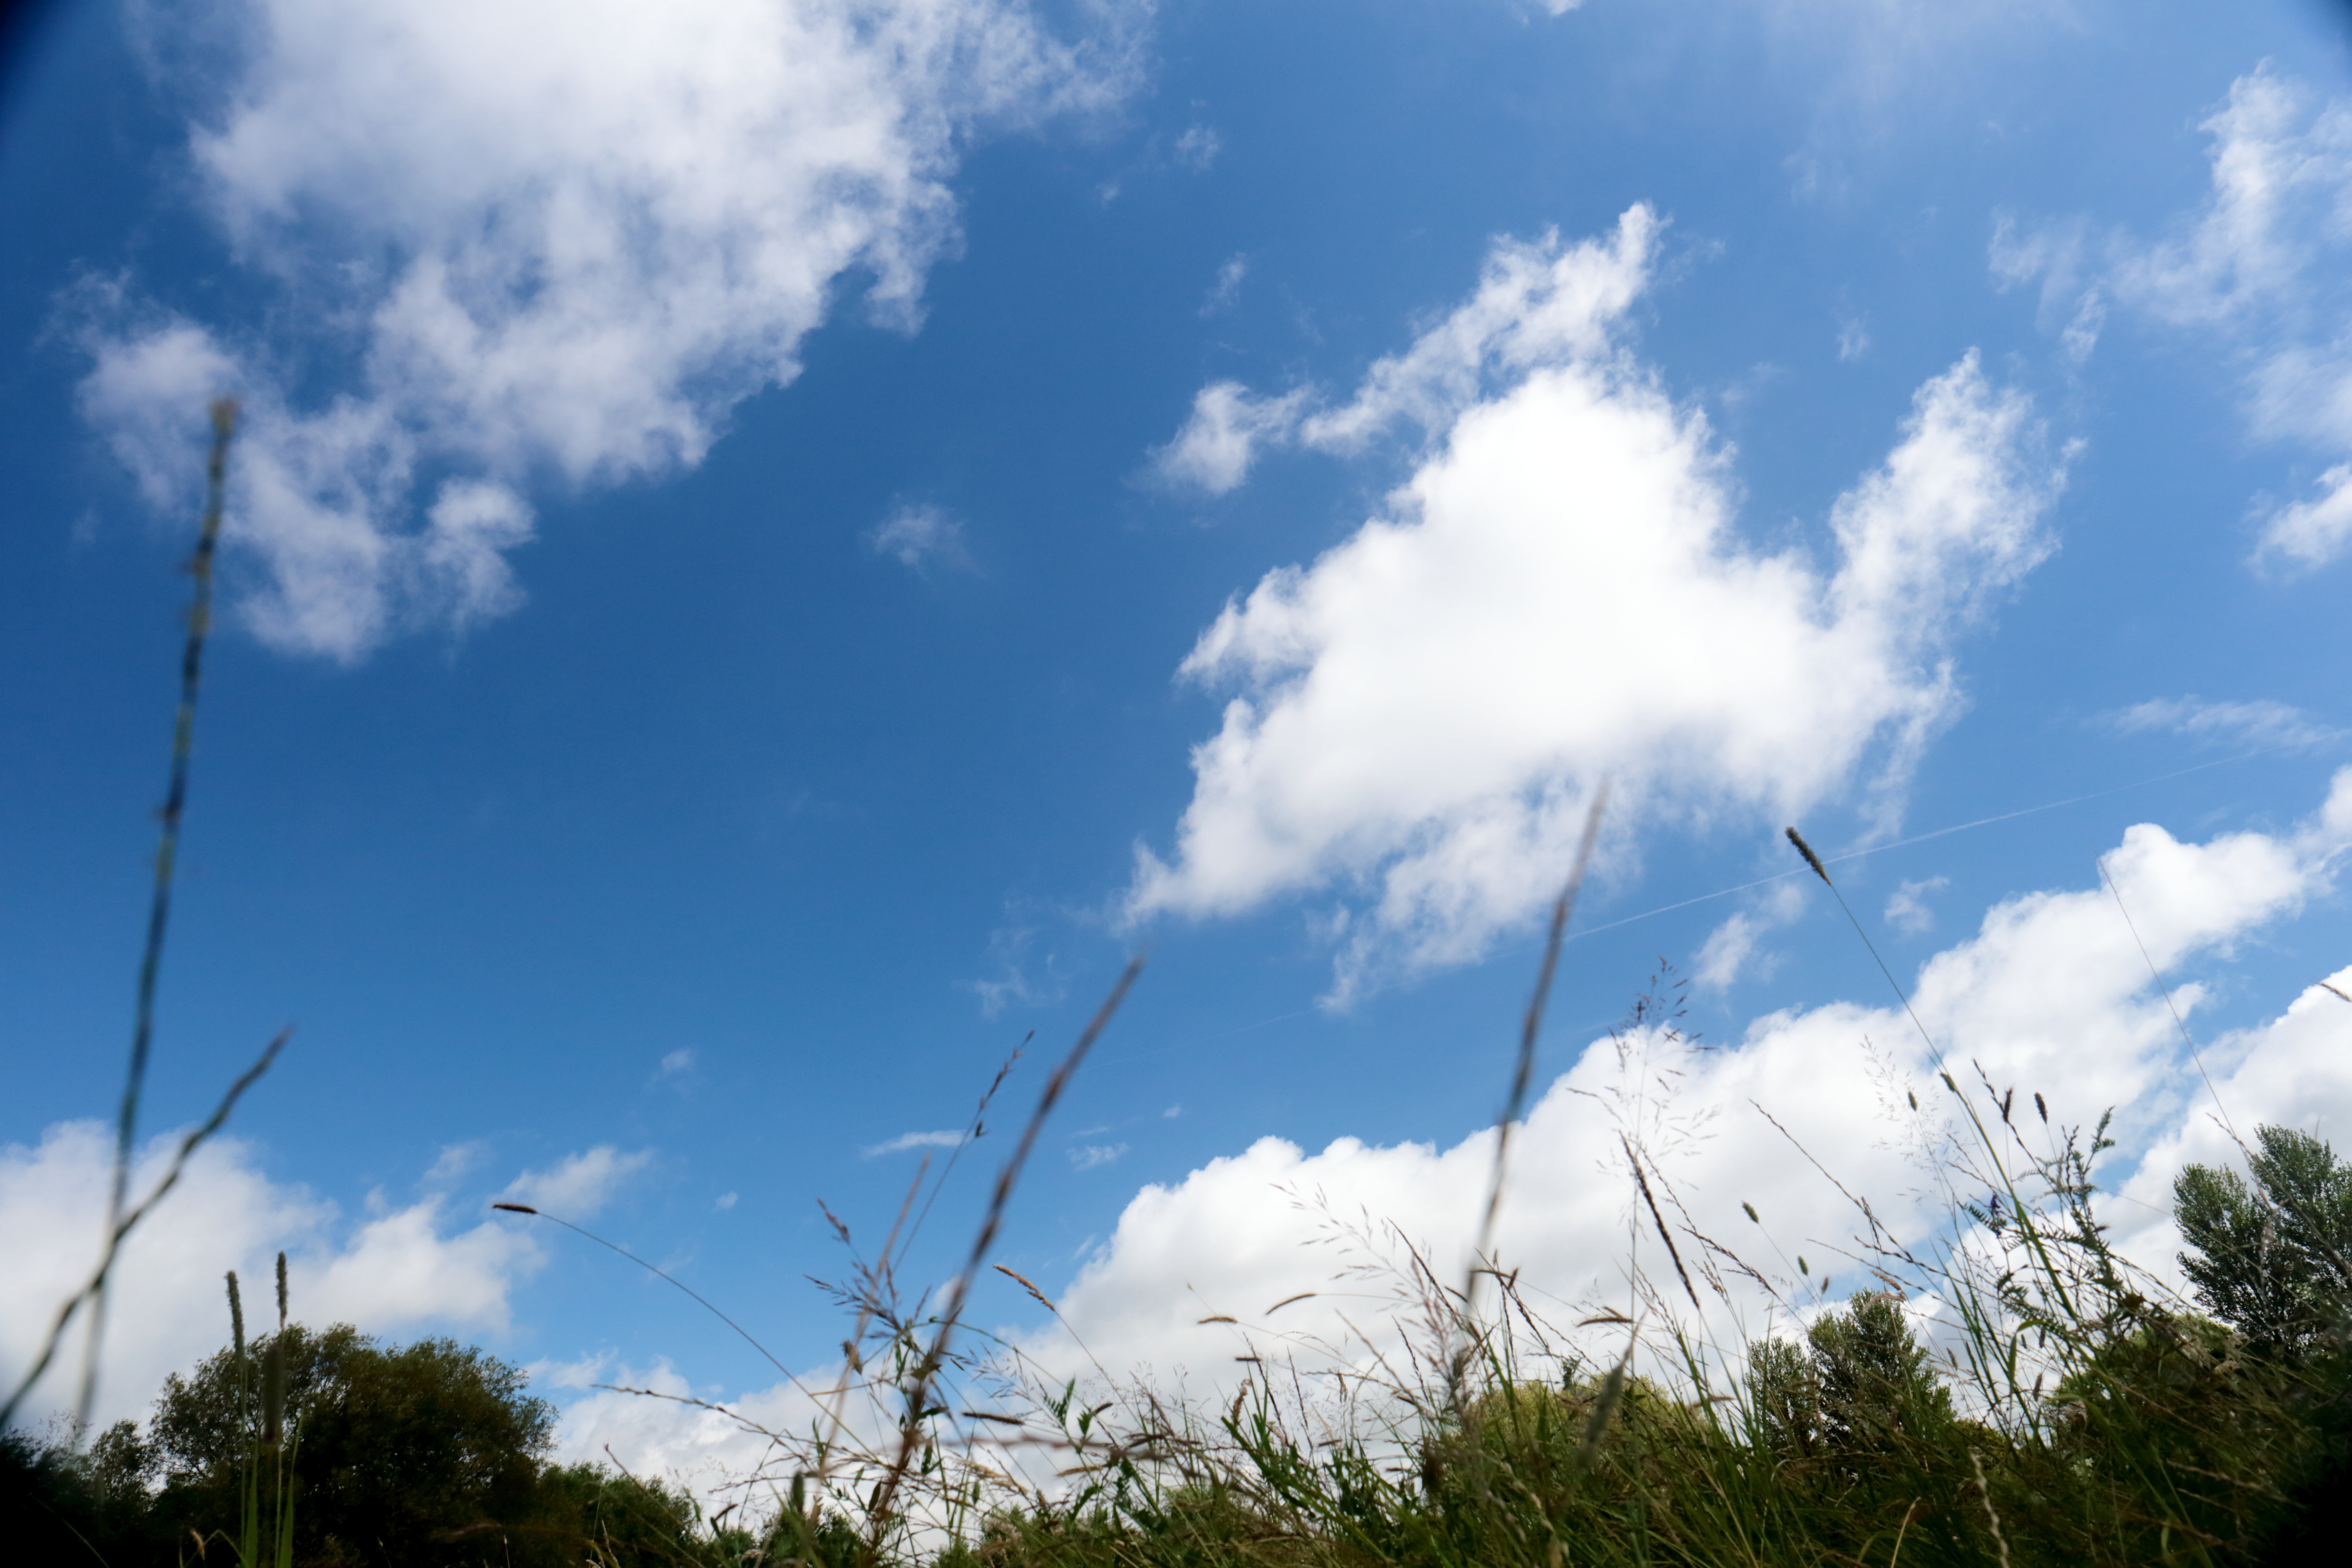
tree, nature, grass, horizon, cloud, sky, field, meadow, prairie, sunlight, wind, cumulus, blue, grassland, ef2470mmf4lisusm, oxford, wolfsoncollege, ecosystem, meteorological phenomenon, atmosphere of earth